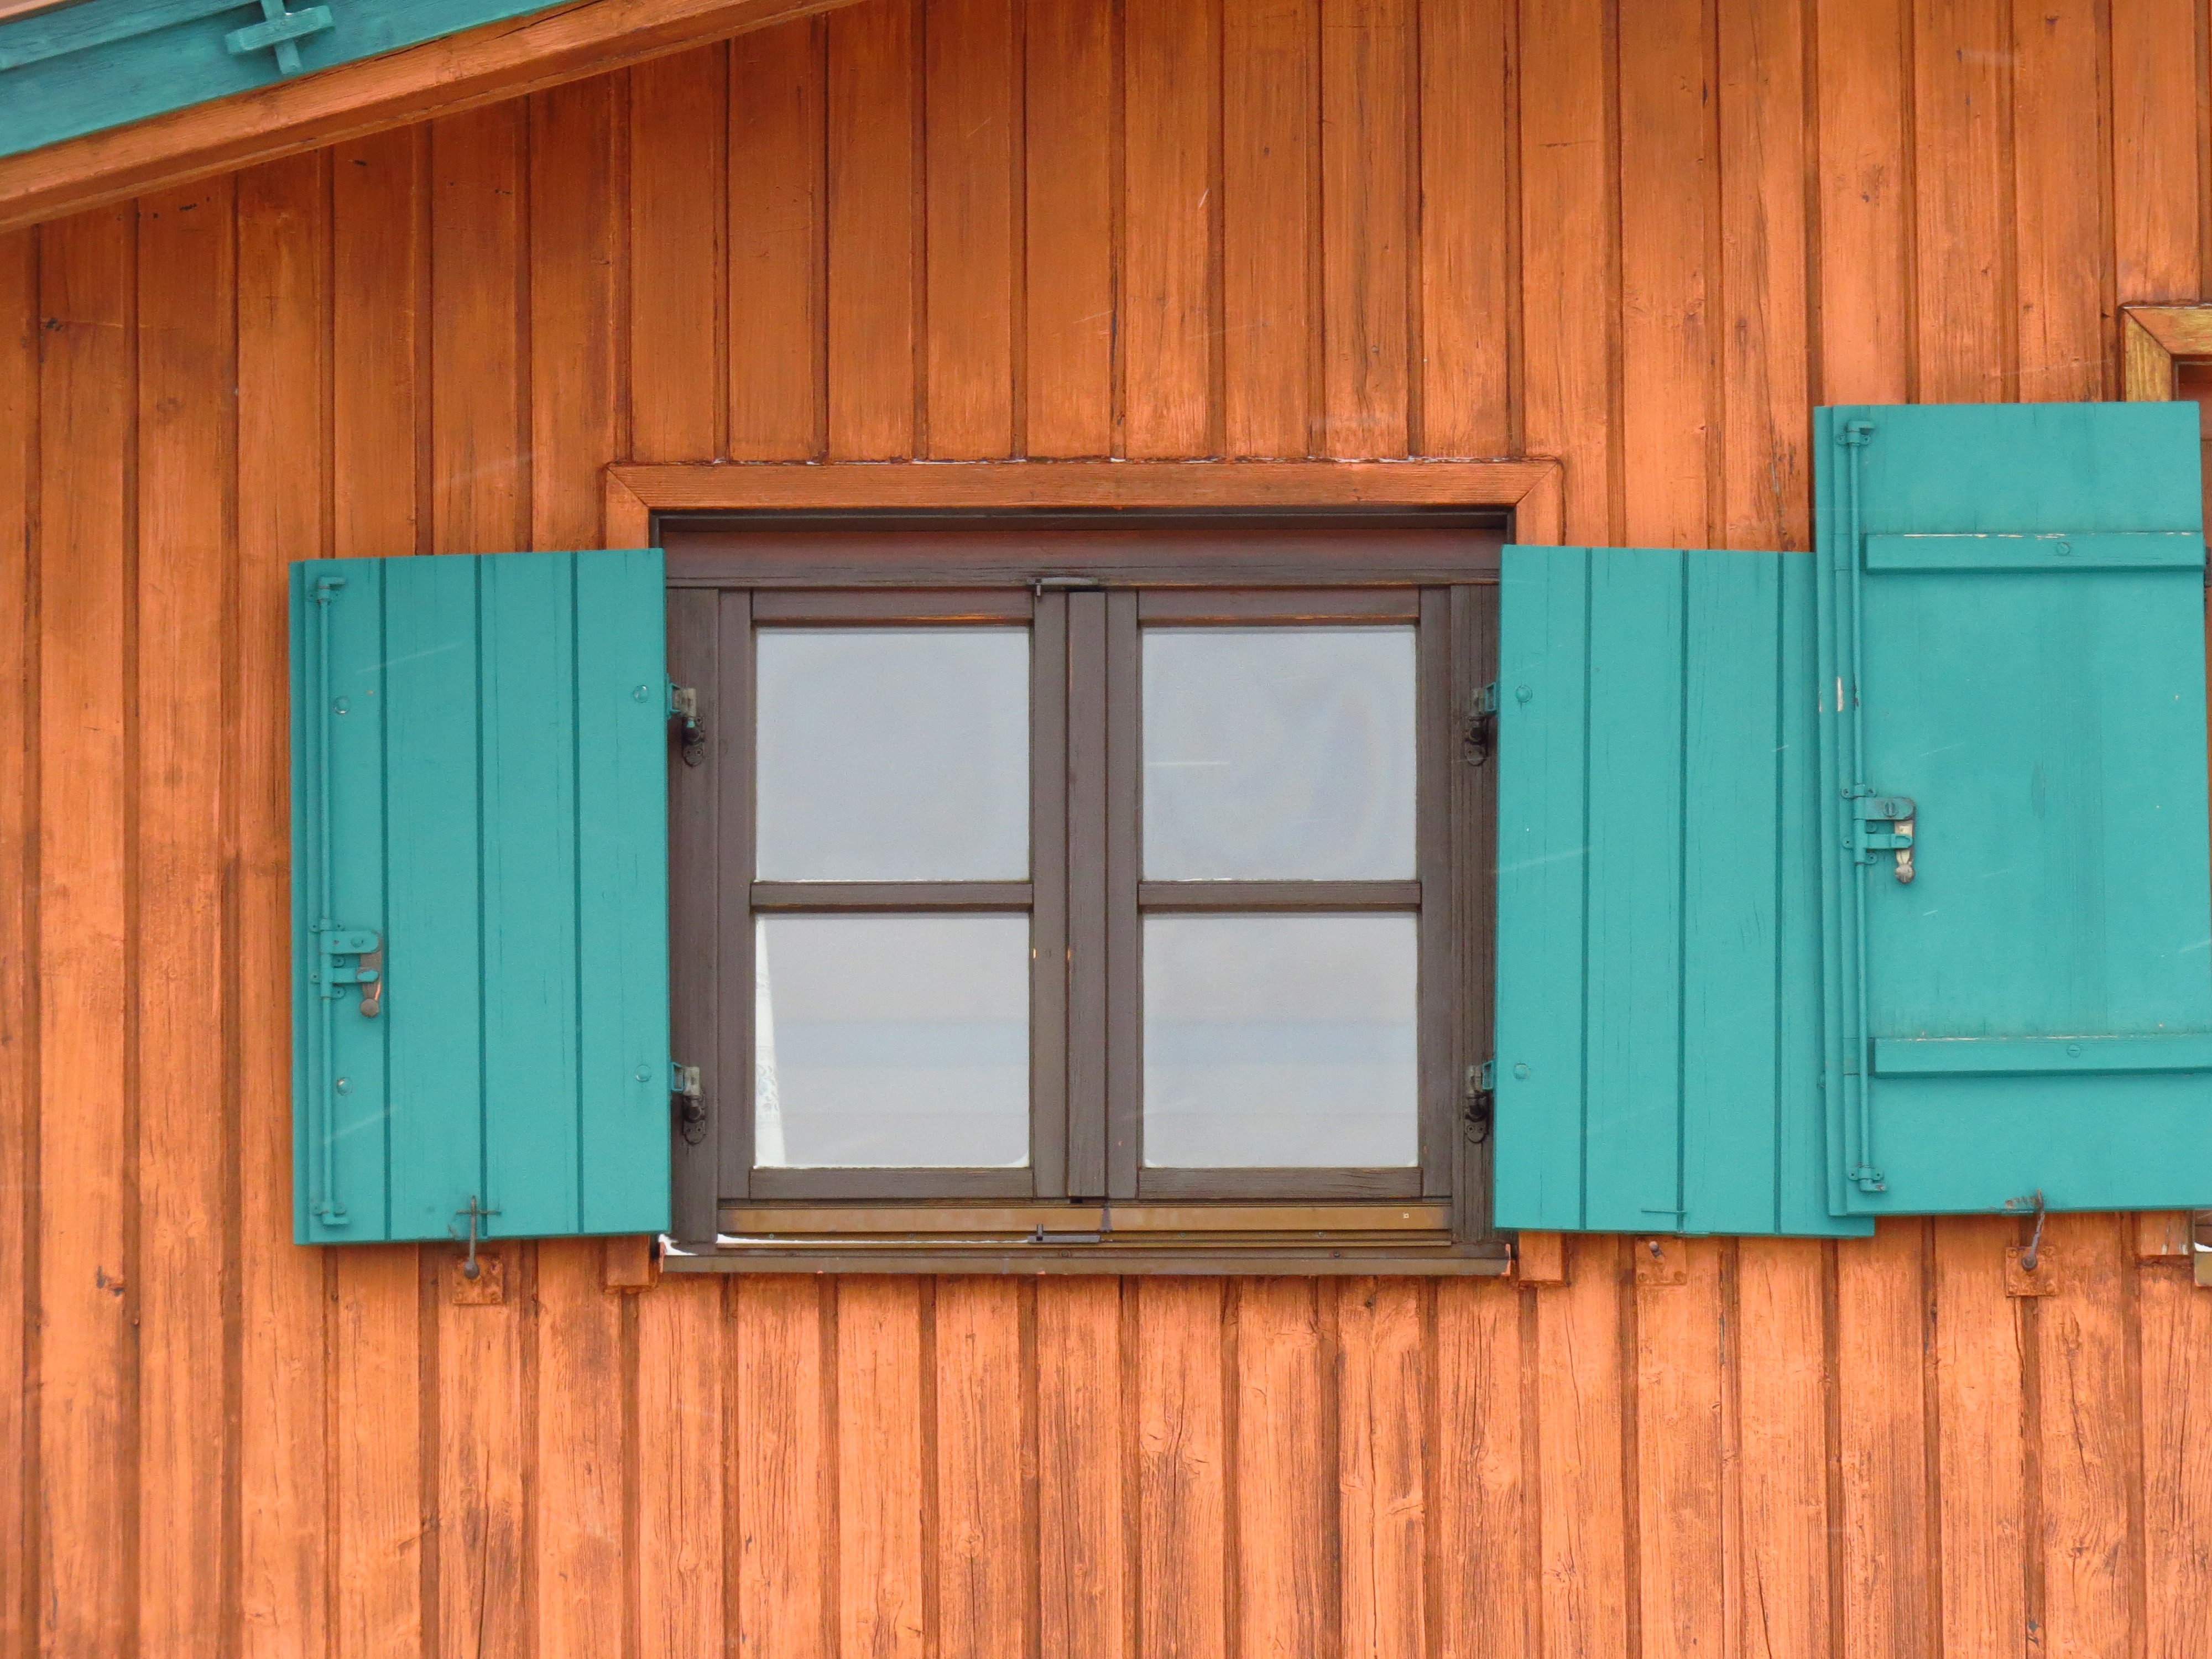
wood, house, floor, window, building, home, wall, shed, hut, green, color, facade, blue, room, door, interior design, shutters, log cabin, siding, window covering, outdoor structure, wood stain